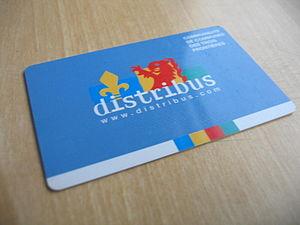
Une carte Distripass bleue du réseau Distribus.
Distribus est le réseau de bus de Saint-Louis Agglomération. Il se compose de 12 lignes totalisant environ 82 kilomètres et dessert 124 arrêts dont 67 offrent une correspondance avec une autre ligne. Le réseau transporte actuellement environ 6 850 voyageurs par jour.